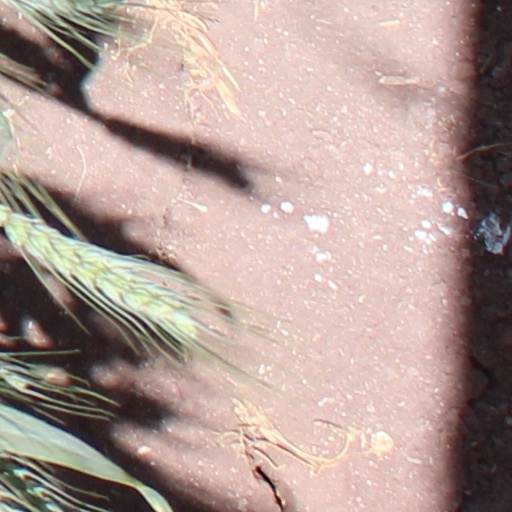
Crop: wheat